Drinking straw

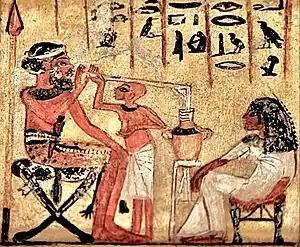
Ancient Egyptian painting, 18th dynasty, reign of Akhenaten (Amenophis IV), 1300 BCE, depicting use of an early form of drinking straw in beer-drinking. Egyptian Museum of Berlin

The first known straws were made by the Sumerians and were used for drinking beer, probably to avoid the solid byproducts of fermentation that sink to the bottom. The oldest drinking straw in existence, found in a Sumerian tomb dated 3,000 BCE, was a gold tube inlaid with the precious blue stone lapis lazuli. Others claim metal ‘sceptres’ discovered in Armenia in 1897 and date to the Maykop culture (3700 to 2900 BCE) as the oldest surviving straws.